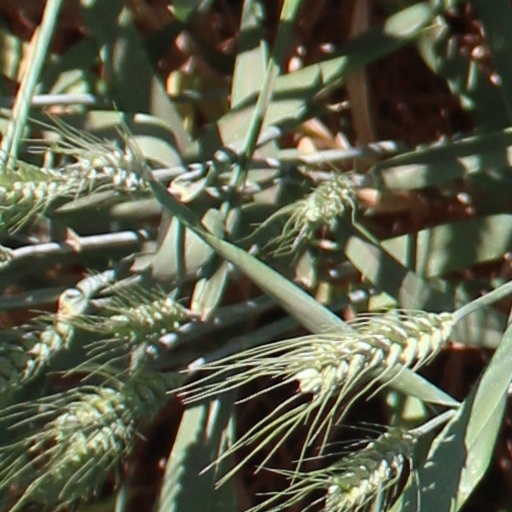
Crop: wheat